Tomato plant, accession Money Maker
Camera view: tilt-top (135 deg); turntable rotation: 240 degrees
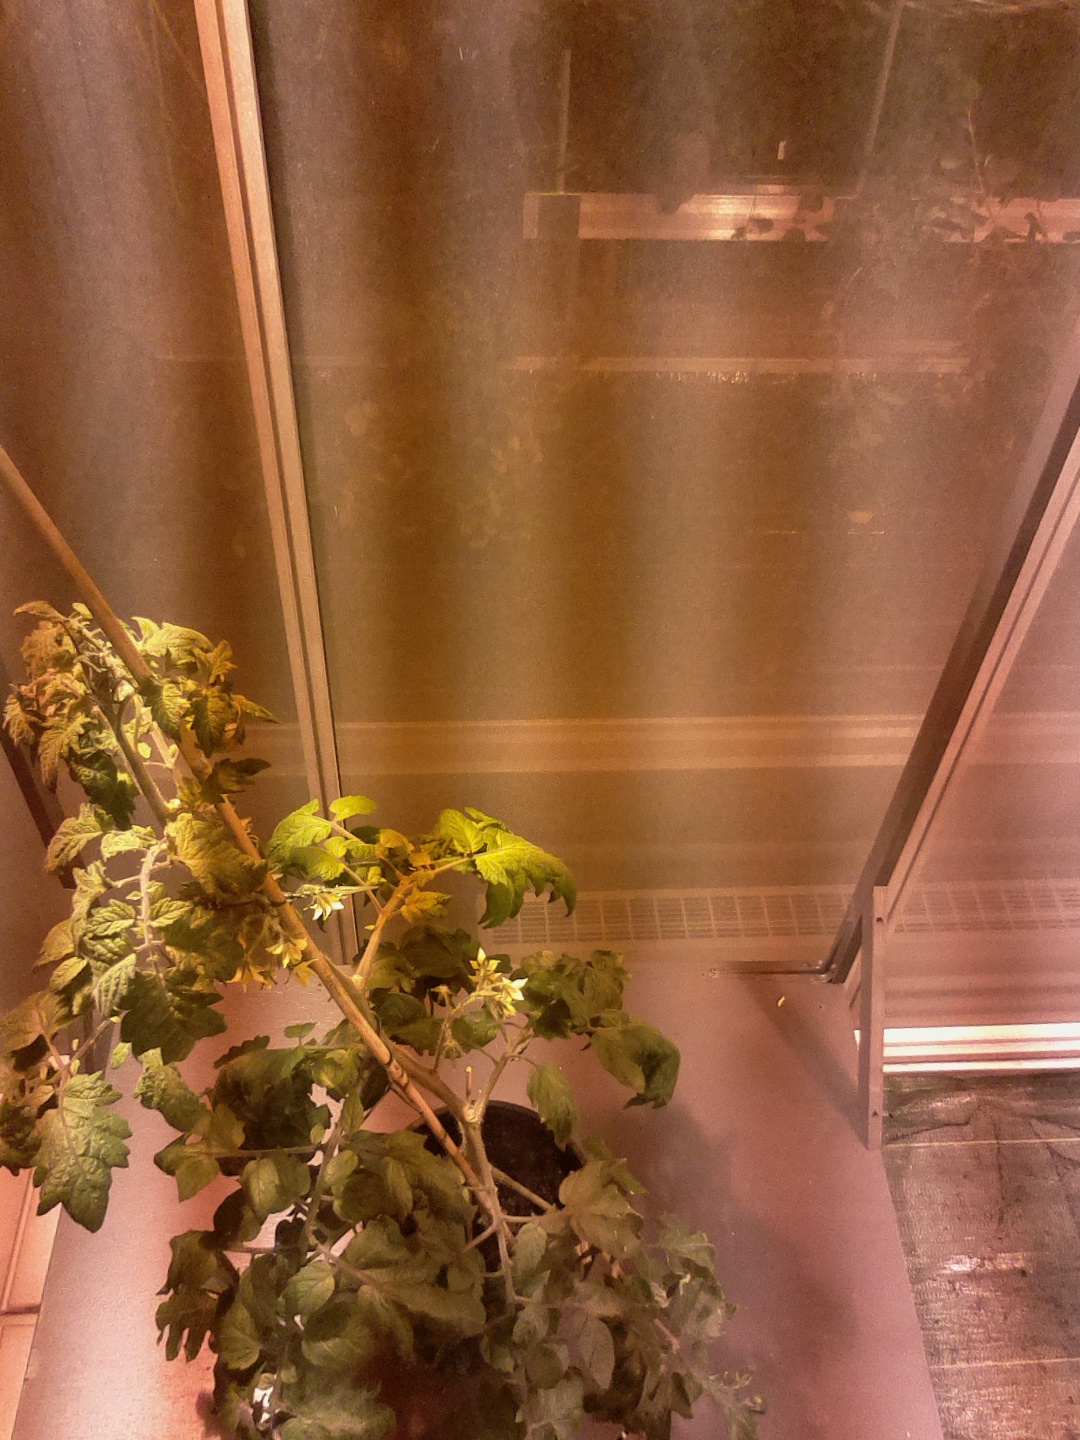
BBCH growth stage 69: End of flowering, 90%-100% of flowers open, more petals falling